Architecture of Bengal

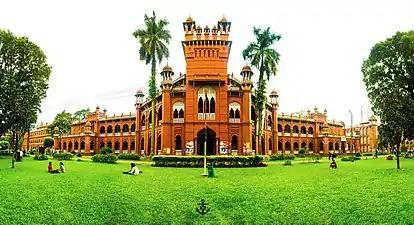
Curzon Hall at University of Dhaka

Buildings in the style are the Nine Dome Mosque and the Sixty Dome Mosque (completed 1459) and several other buildings in the Mosque City of Bagerhat, an abandoned city in Bangladesh now featured as a UNESCO World Heritage Site. These show other distinctive features, such as a multiplicity of doors and "mihrab"s; the Sixty Dome Mosque has 26 doors (11 at the front, 7 on each side, and one in the rear). These increased the light and ventilation. Further mosques include the Baro Shona Masjid; the Pathrail Mosque, the Bagha Mosque, the Darasbari Mosque, and the Kusumba Mosque. Single-domed mosques include the Singar Mosque, and the Shankarpasha Shahi Masjid.